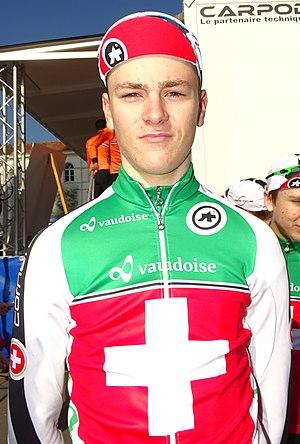
Reportage réalisé le dimanche 9 avril à l'occasion du départ du Paris-Roubaix juniors 2017 à Saint-Amand-les-Eaux, France.
Mauro Schmid, né le 4 décembre 1999 à Bülach, est un coureur cycliste suisse.